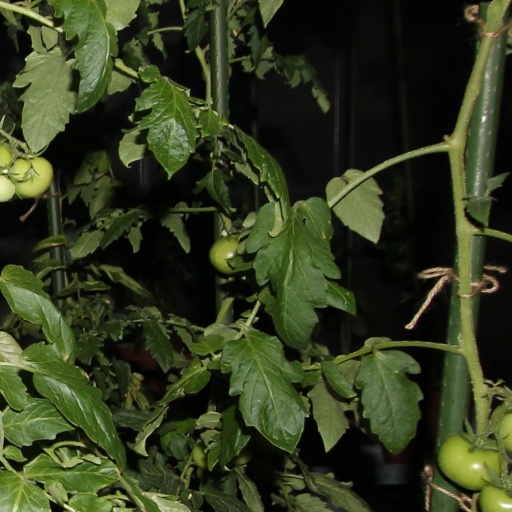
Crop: tomato